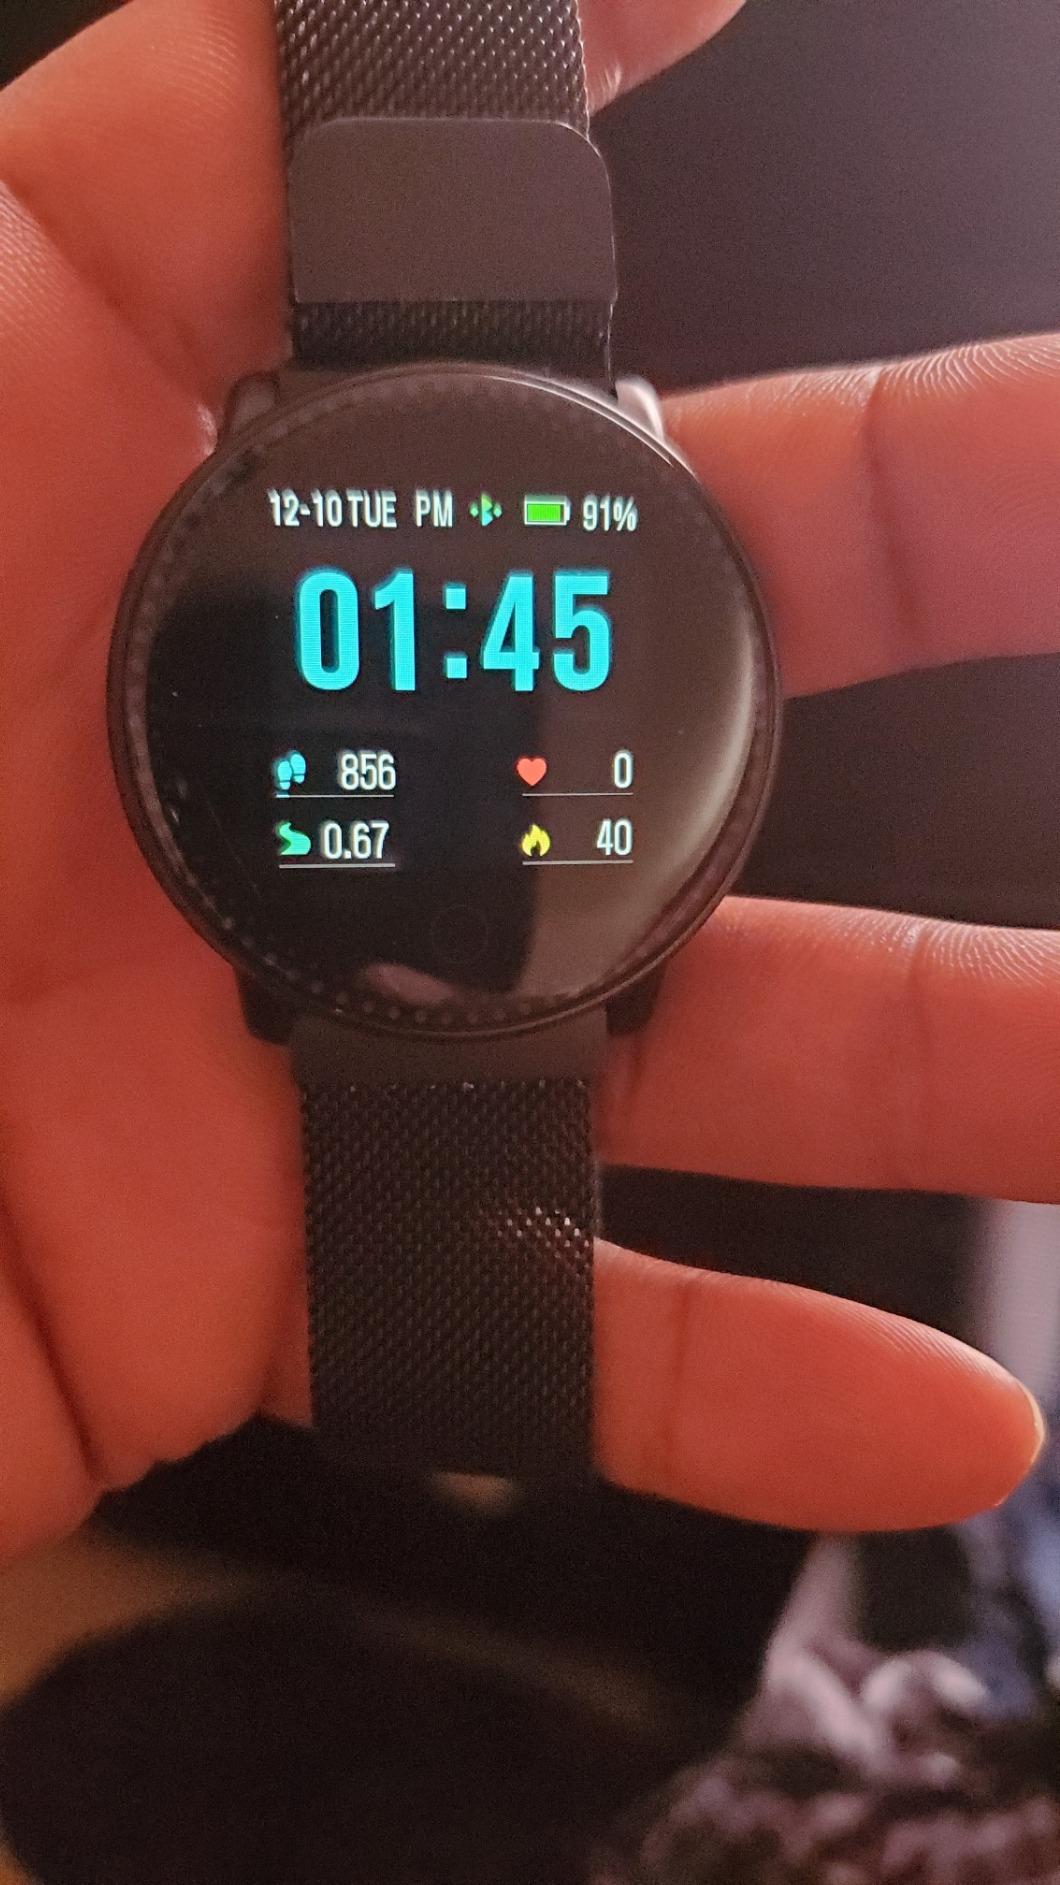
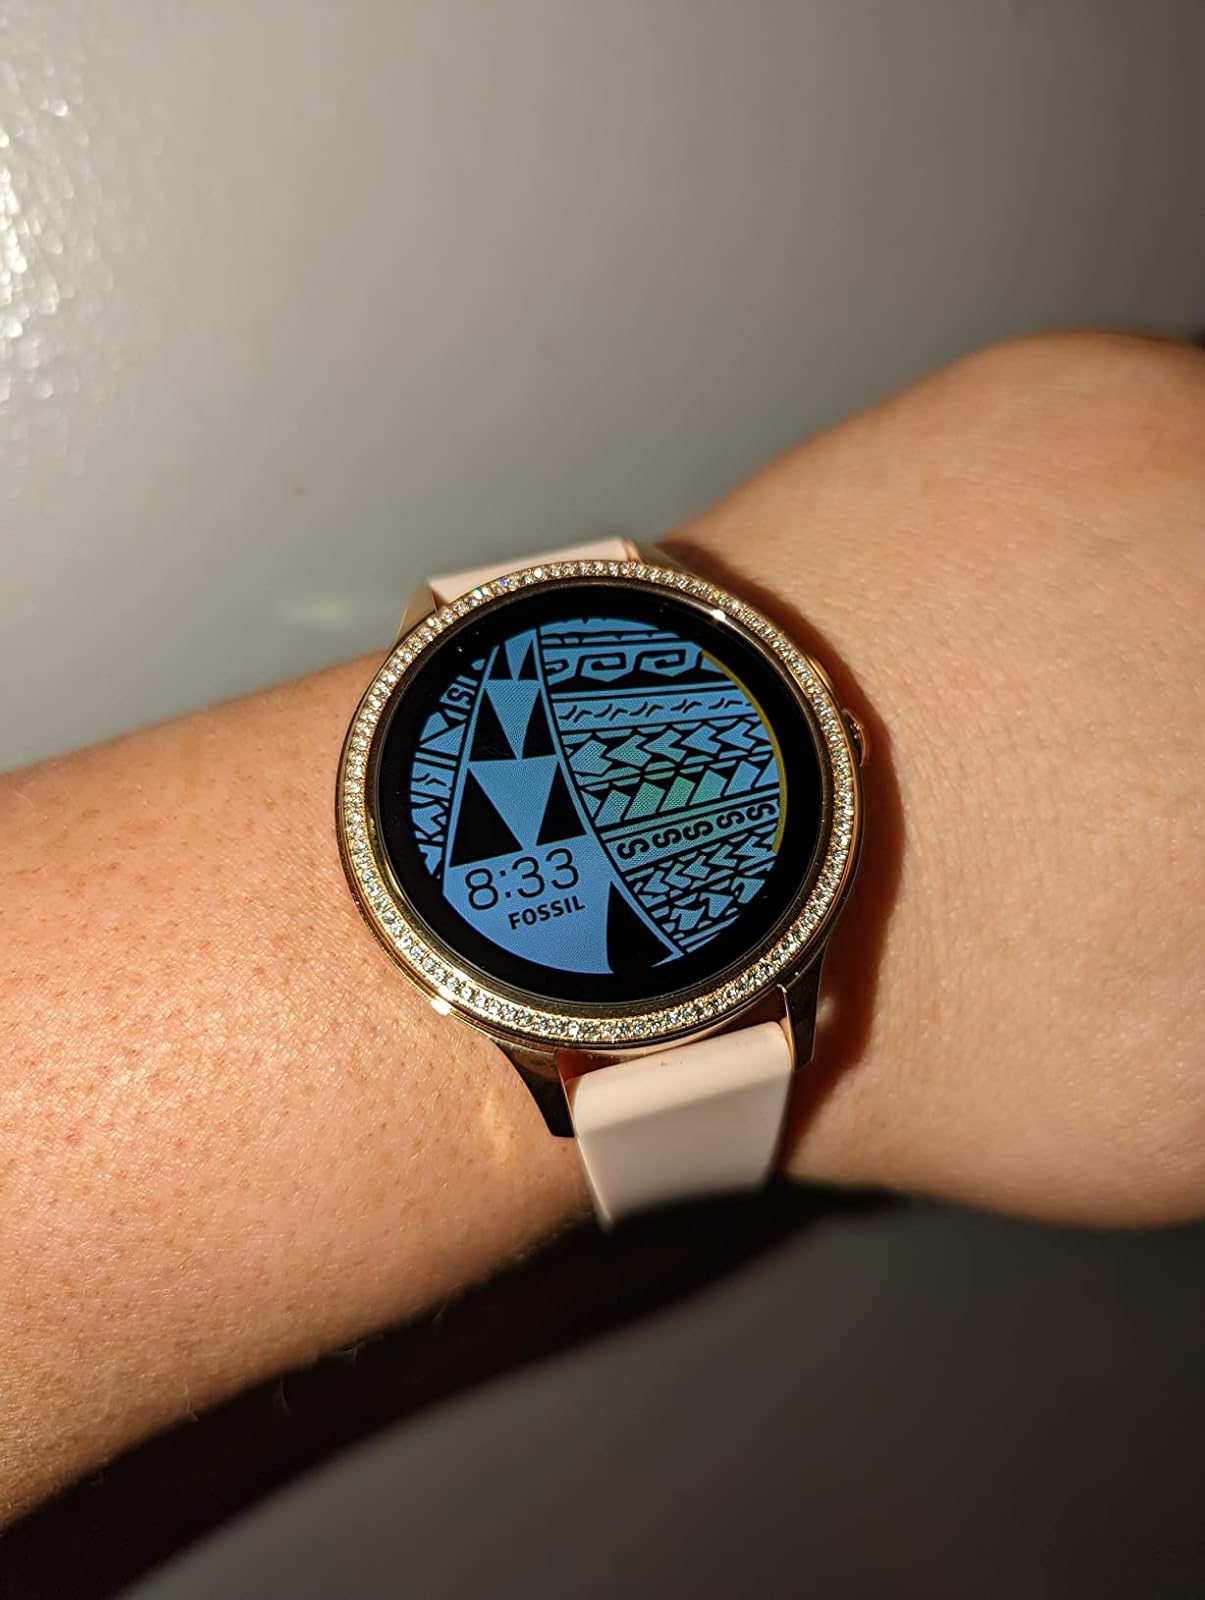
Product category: smartwatch
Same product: no